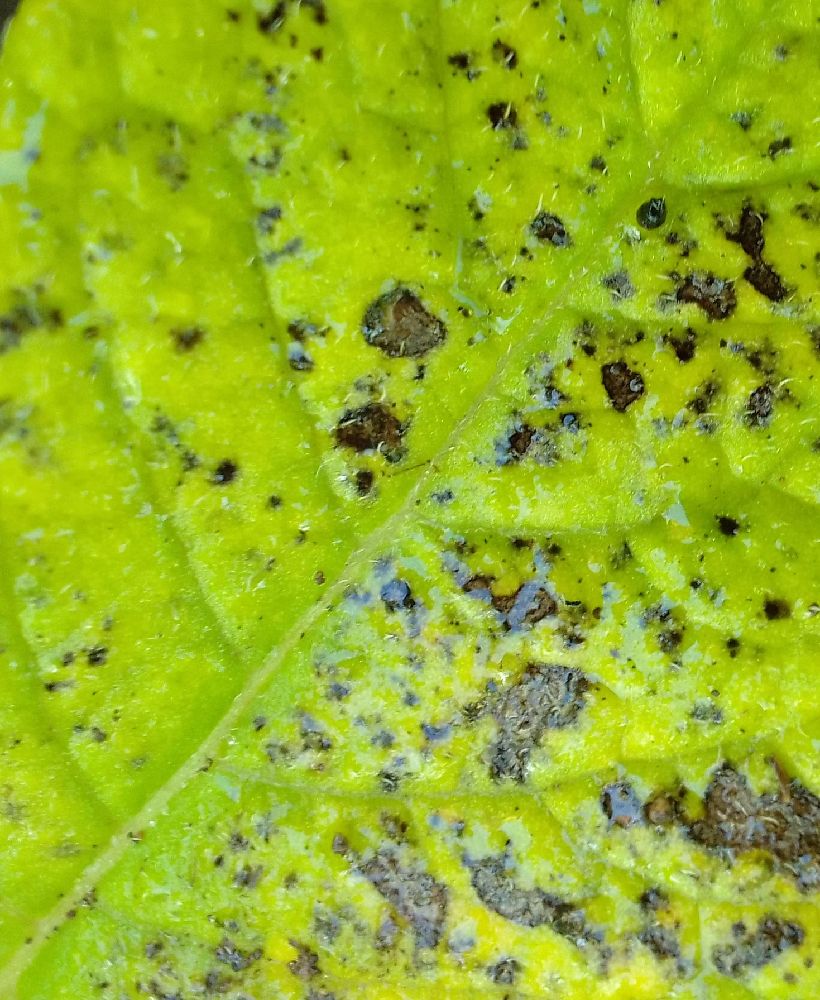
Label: Early blight